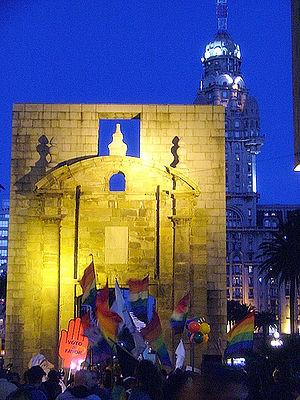
Les droits des personnes LGBT en Uruguay sont les plus avancés d'Amérique du Sud. Les relations homosexuelles sont légales, des lois punissent la discrimination, et les homosexuel/les ont le droit de servir dans l'armée sans se cacher. Depuis 2008, les couples homosexuels peuvent contracter une union civile qui ouvre plusieurs des droits du mariage, et se marier depuis 2013.